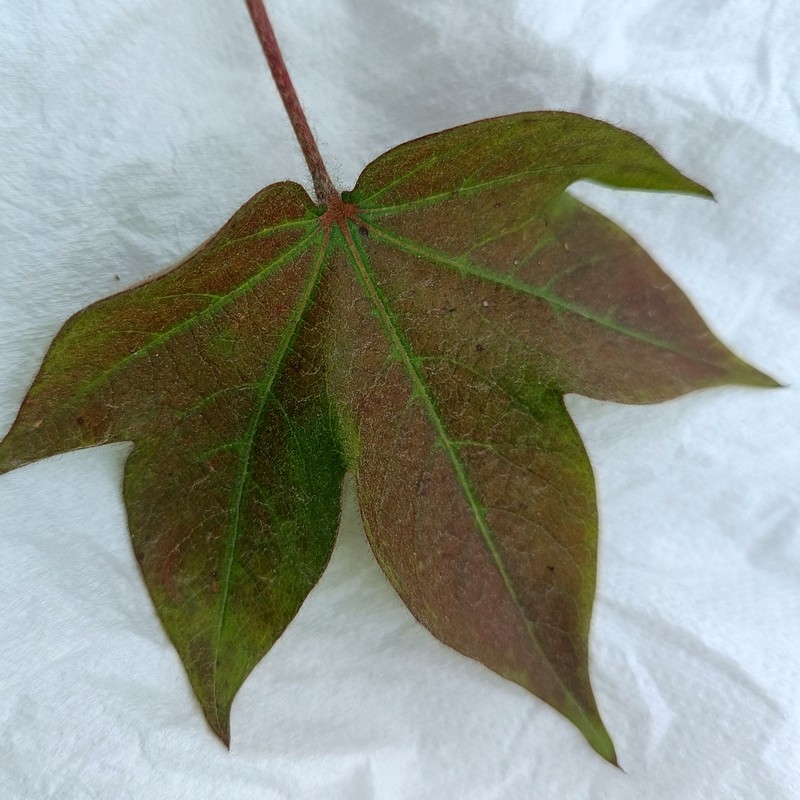
Label: Leaf Redding